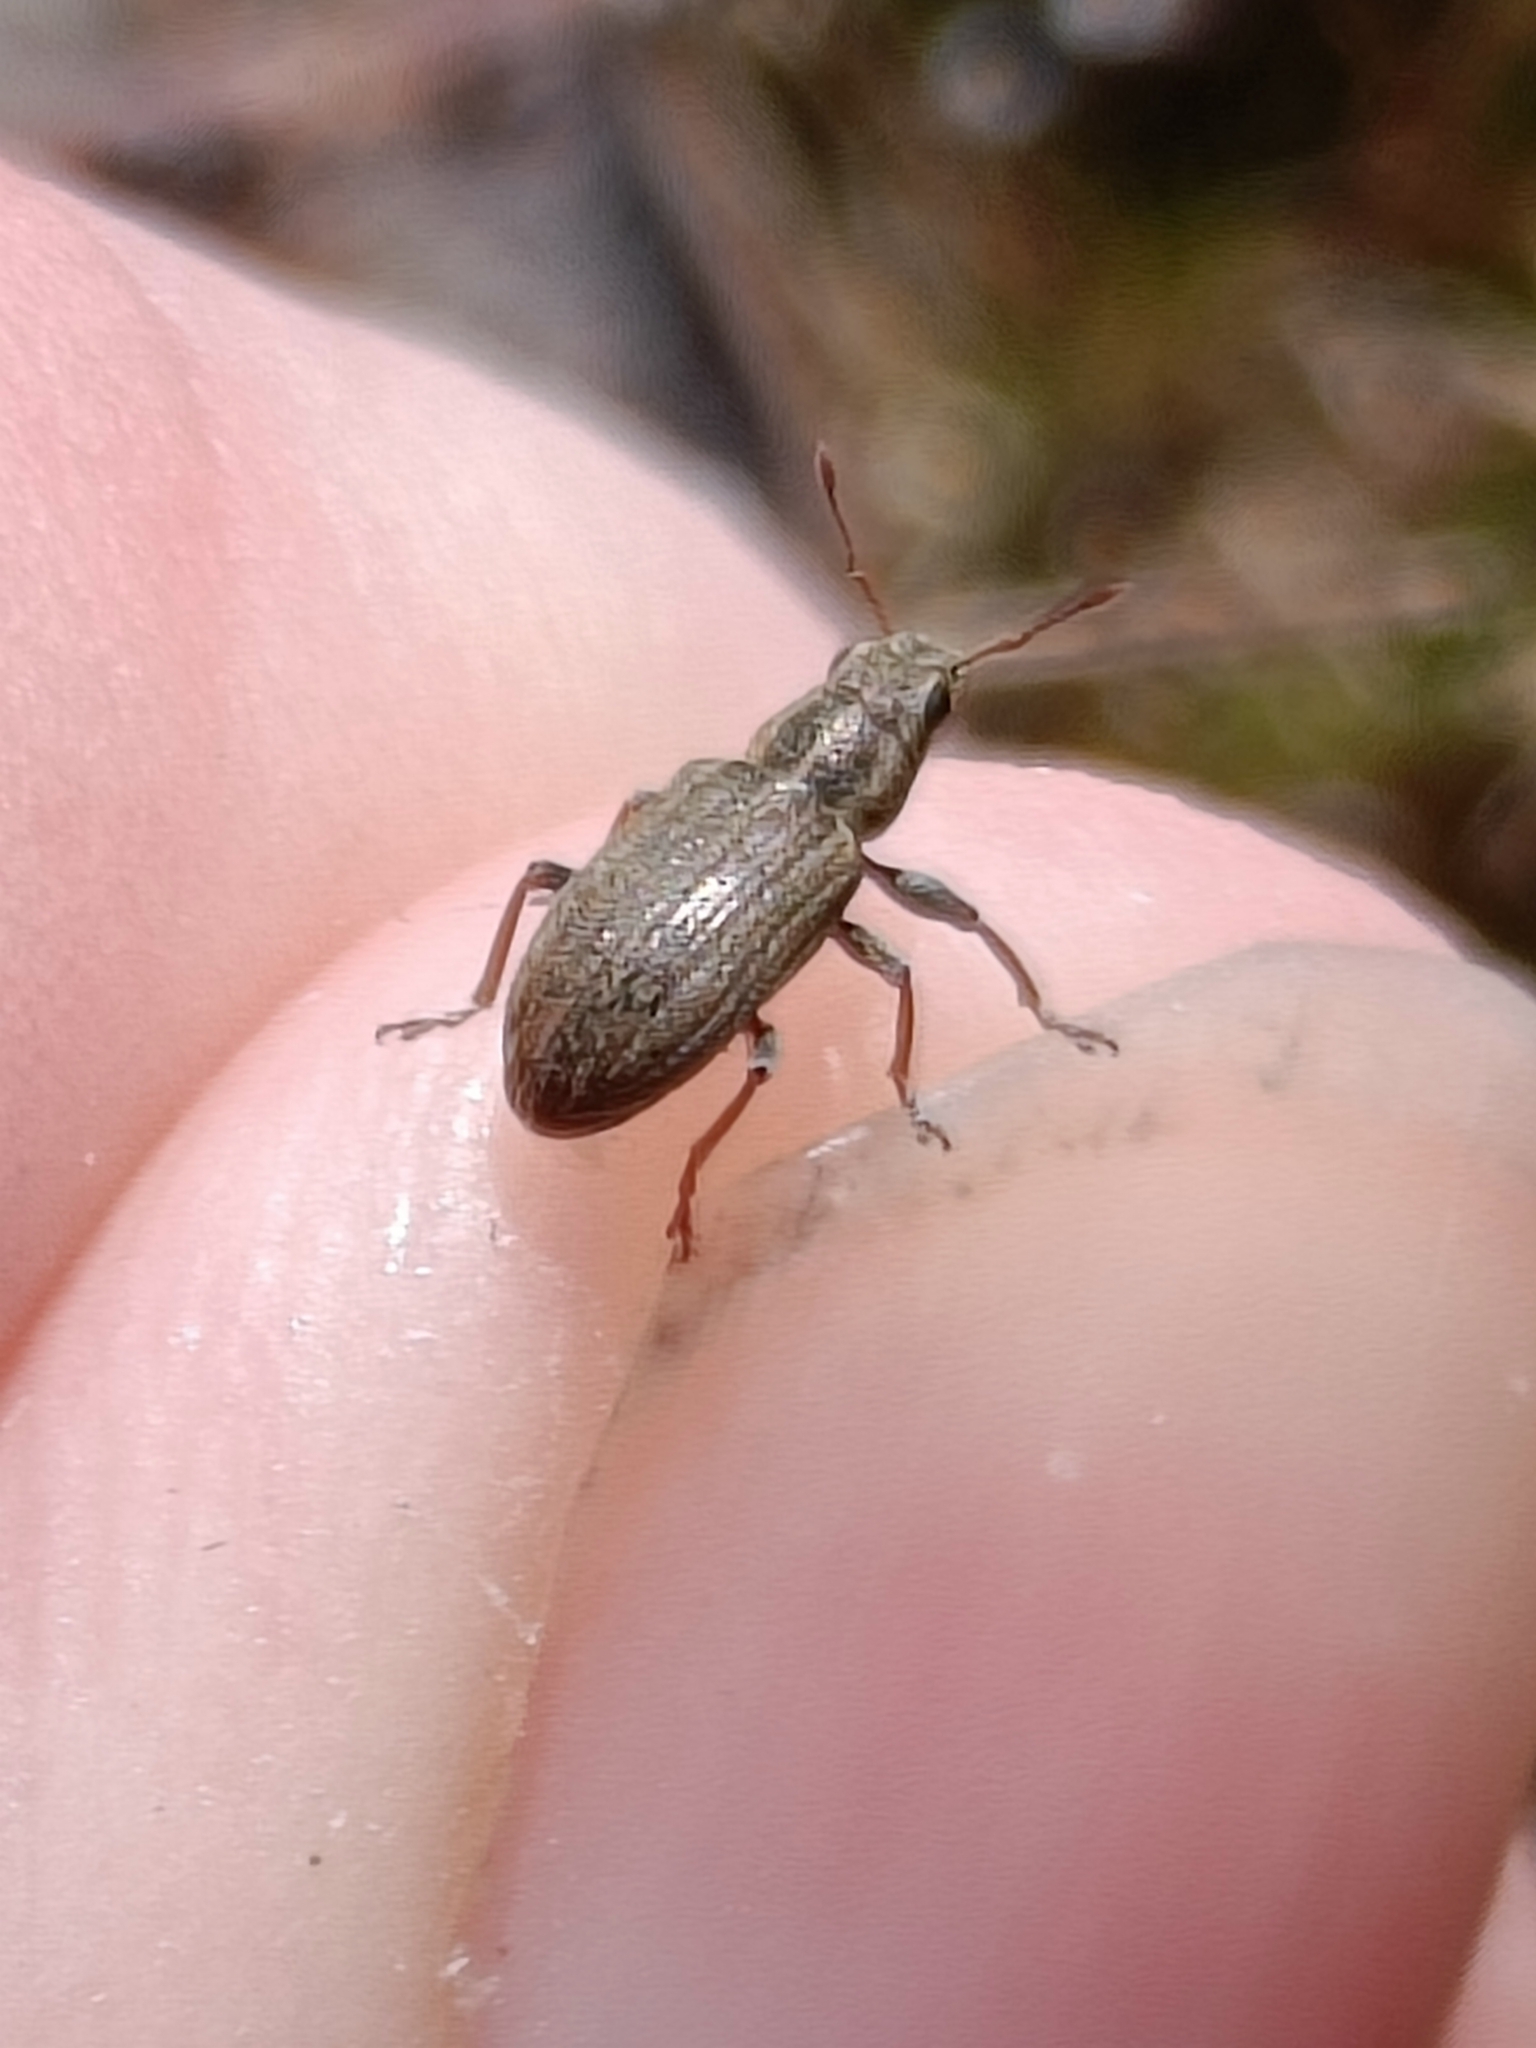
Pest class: pea_leaf_weevil